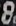
Number: 8